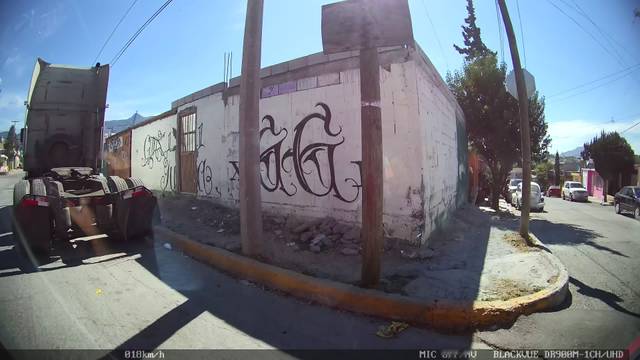
Region: Mexico
Coordinates: 25.396, -100.987